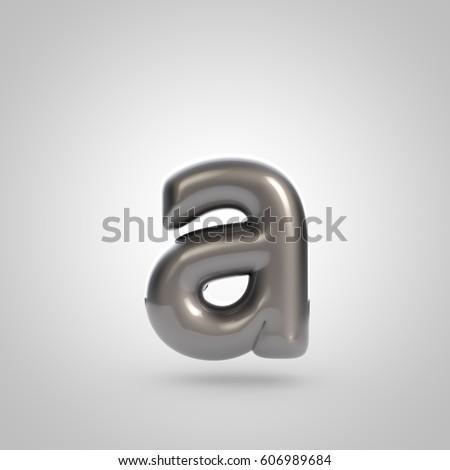
metallic paint silver letter a lowercase .